Morris Park, Bronx

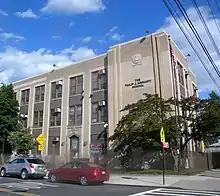
Philip J Abinanti School

Morris Park and Allerton generally have a lower rate of college-educated residents than the rest of the city . While 32% of residents age 25 and older have a college education or higher, 24% have less than a high school education and 44% are high school graduates or have some college education. By contrast, 26% of Bronx residents and 43% of city residents have a college education or higher. The percentage of Morris Park and Allerton students excelling in math rose from 32% in 2000 to 48% in 2011, though reading achievement remained constant at 37% during the same time period.